Landscape at Auvers in the Rain

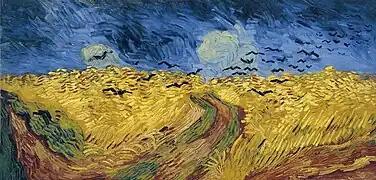
"Wheat Field with Crows", 1890, Van Gogh Museum, Amsterdam, shares a double square canvas and motifs with "Landscape at Auvers in the Rain"

Van Gogh used wheatfields as an important motif in "Landscape at Auvers in the Rain", as "in these immense stretches of wheatfields under turbulent skies, he tried to express sadness and extreme loneliness, but at the same time how healthy fortifying the countryside was", in a sense combining his isolation and loneliness with the newfound freedom he found upon moving to Auvers. Naomi Margolis Maurer emphasises the spiritual and psychological resonance of van Gogh's illustration of the storm, noting that "van Gogh's association of wheat with humanity [leads to] his vision of the endlessly rolling landscape as a manifestation of infinity and eternity ... for him, these vast fields of grain represented the vulnerable existence of mankind, and the storm epitomized those fateful, uncontrollable, but passing catastrophes which sweep through people's lives". Van Gogh's choice of subject matter reflects his own personal struggles with human catastrophe, as he battled mental illness and self-doubt amid his desire to create great art. The crows fluttering upward towards the foreground of the image are also an important motif of van Gogh's Auvers period, notably from the image "Wheatfield with Crows", which shows them as an "object of approaching menace and anxiety whose swift advance signifies the fleeting passage of time and the inexorability of death". Therefore, the wheatfields and crows that surround the town have a deeper meaning, reflecting the cyclical nature of life, sadness, and death, important themes that van Gogh contemplated throughout his career as an artist.